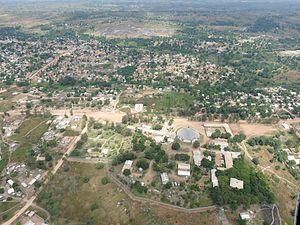
Bouar est une ville de République centrafricaine, chef-lieu de la préfecture de Nana-Mambéré et de l'une de ses quatre sous-préfectures. L'histoire et la vocation militaire de la ville sont marquées par l'établissement d'une ancienne base de l'armée française.